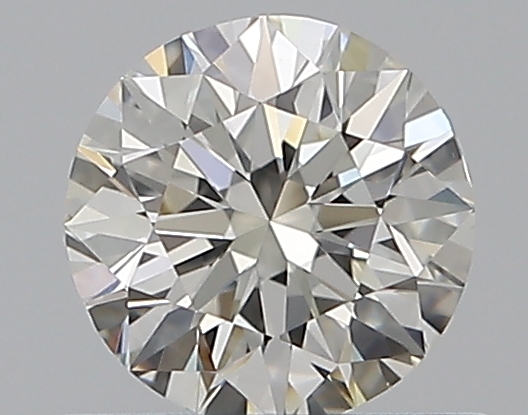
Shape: round
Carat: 0.5
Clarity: VVS2
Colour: I
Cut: EX
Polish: EX
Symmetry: VG
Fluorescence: N
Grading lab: GIA
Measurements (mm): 5.05 x 5.1 x 3.18